Letitia Youmans

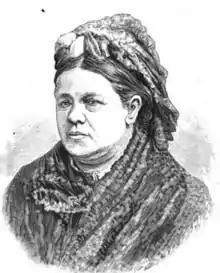
Letitia Youmans

Mrs. Youmans had many requests to travel from those wanting her help in the temperance movement. Before agreeing to go to these various places, she "submitted" the matter to her husband. He was supportive and told her to "Go, by all means, if you can do any good." The only time he objected to such travel was if he felt she needed a rest.